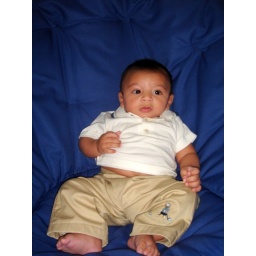
I wear the pants in the house